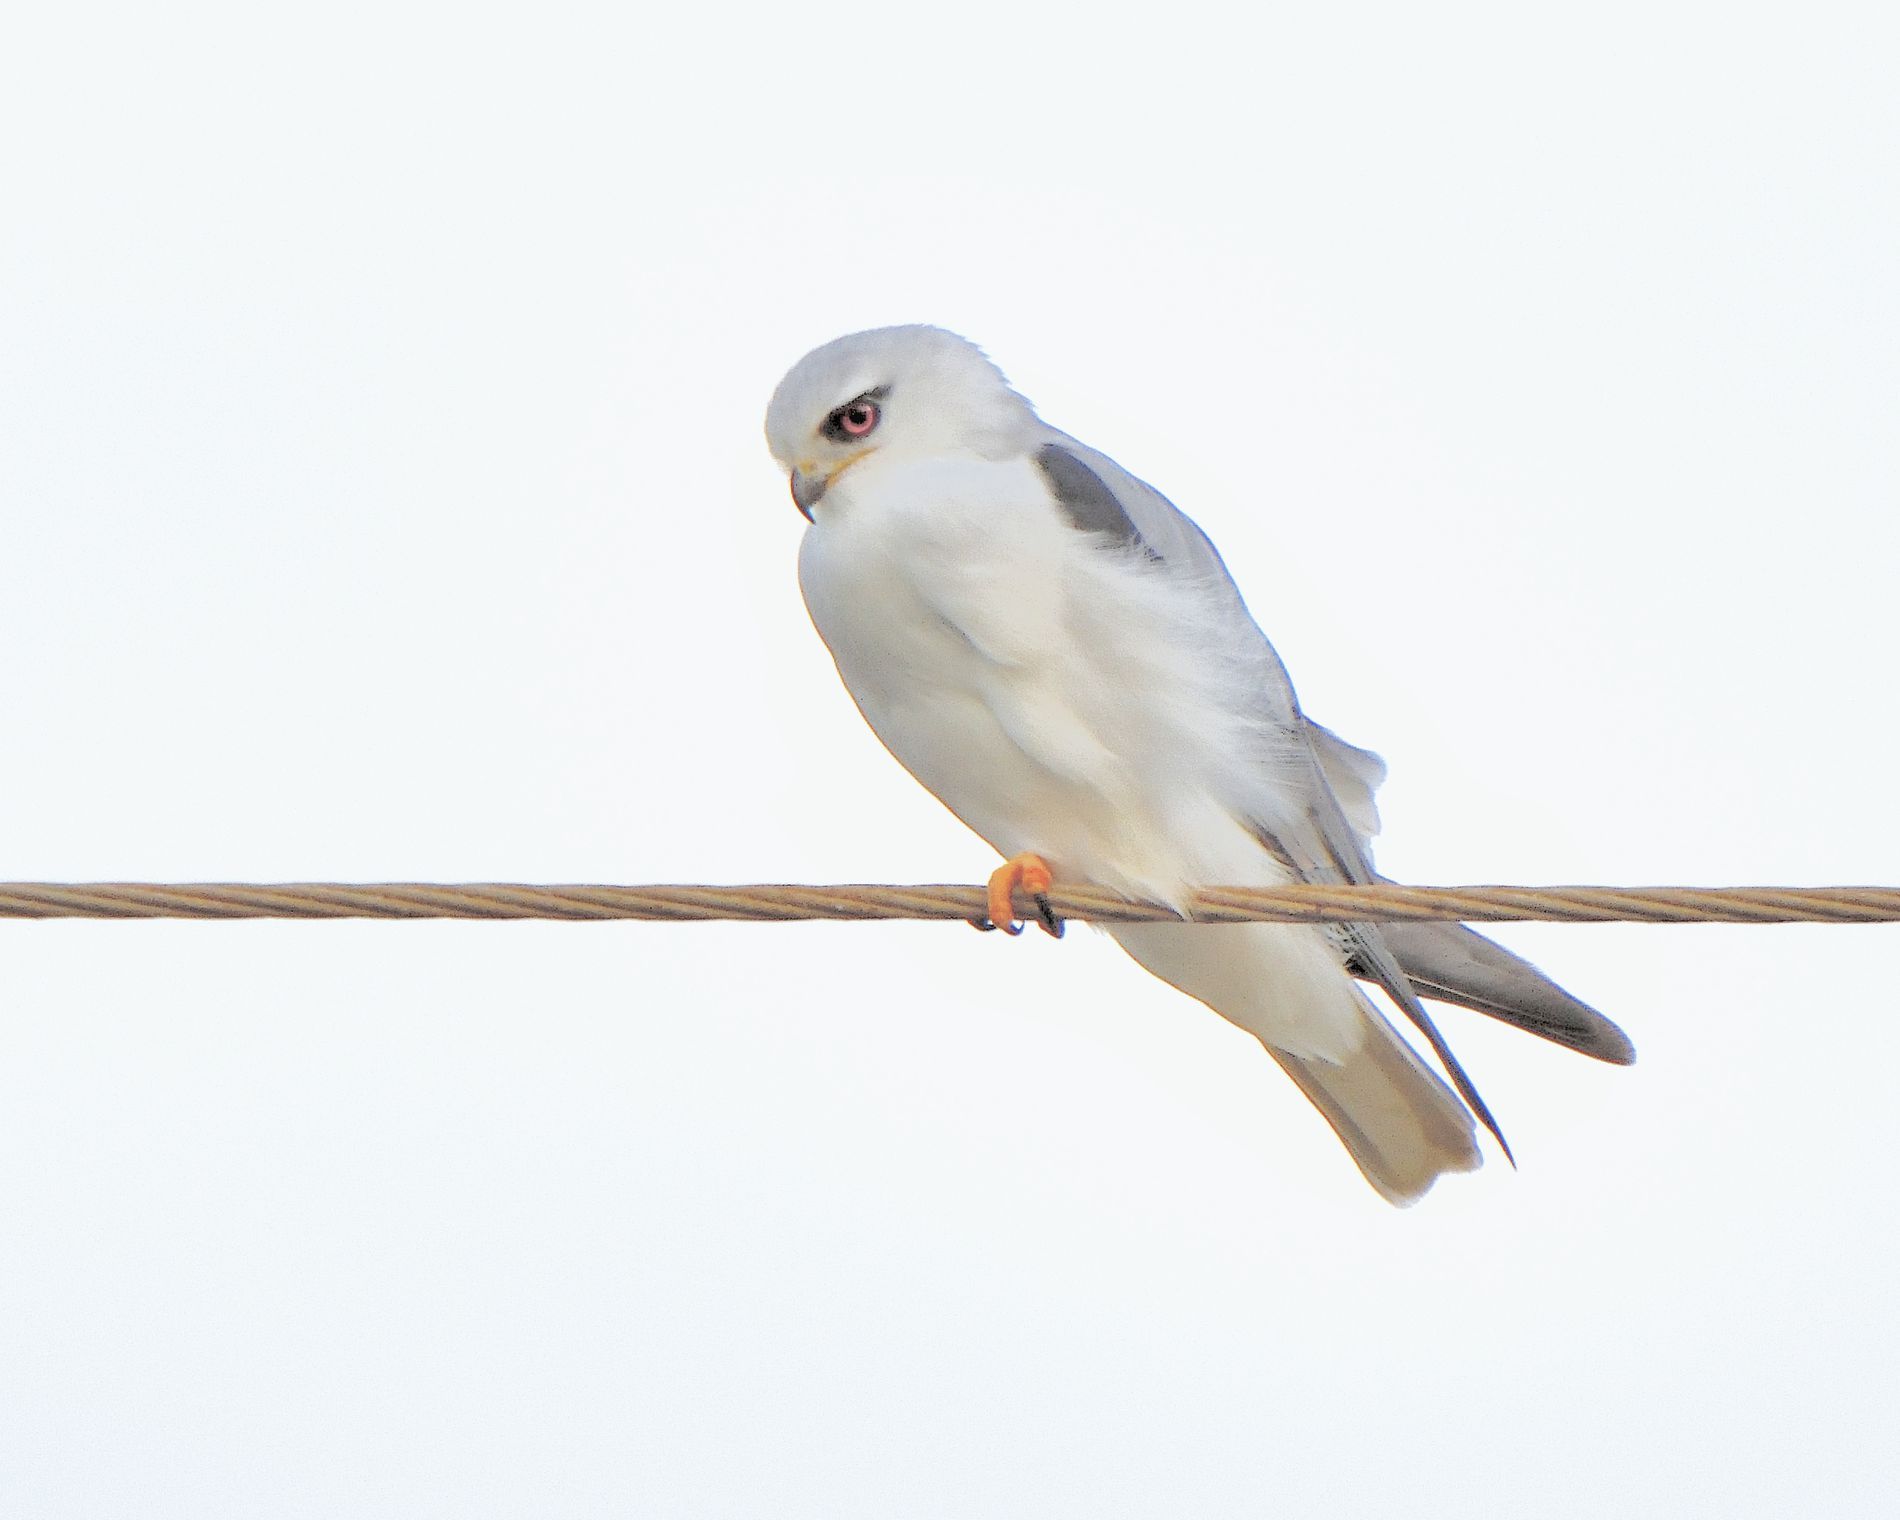
Perched bird.
A little white bird with a little bit of light gray color on its wings is seen sitting on a firm rope. Its shoulder features an obvious black mark. It has bright orange legs and feet and is holding on strongly to the wire. The bird has a bright red eye and a sharp. The view is little to the left.
This photograph captures a bird standing on a rope in a close-up shot. The lighting is soft and warm, highlighting the bird's white feather, while creating a calm, focused and cozy atmosphere.
Labels: Animal, Bird, Kite Bird, Accipiter, Pigeon, robe, background, rope
Camera: NIKON CORPORATION NIKON D850
Lens: 80-400mm f/4.5-5.6, AF-S Nikkor 80-400mm f/4.5-5.6G ED VR
Aperture: F5.6
Exposure: 1/1000 sec
ISO: 360
Focal length: 400.0 mm